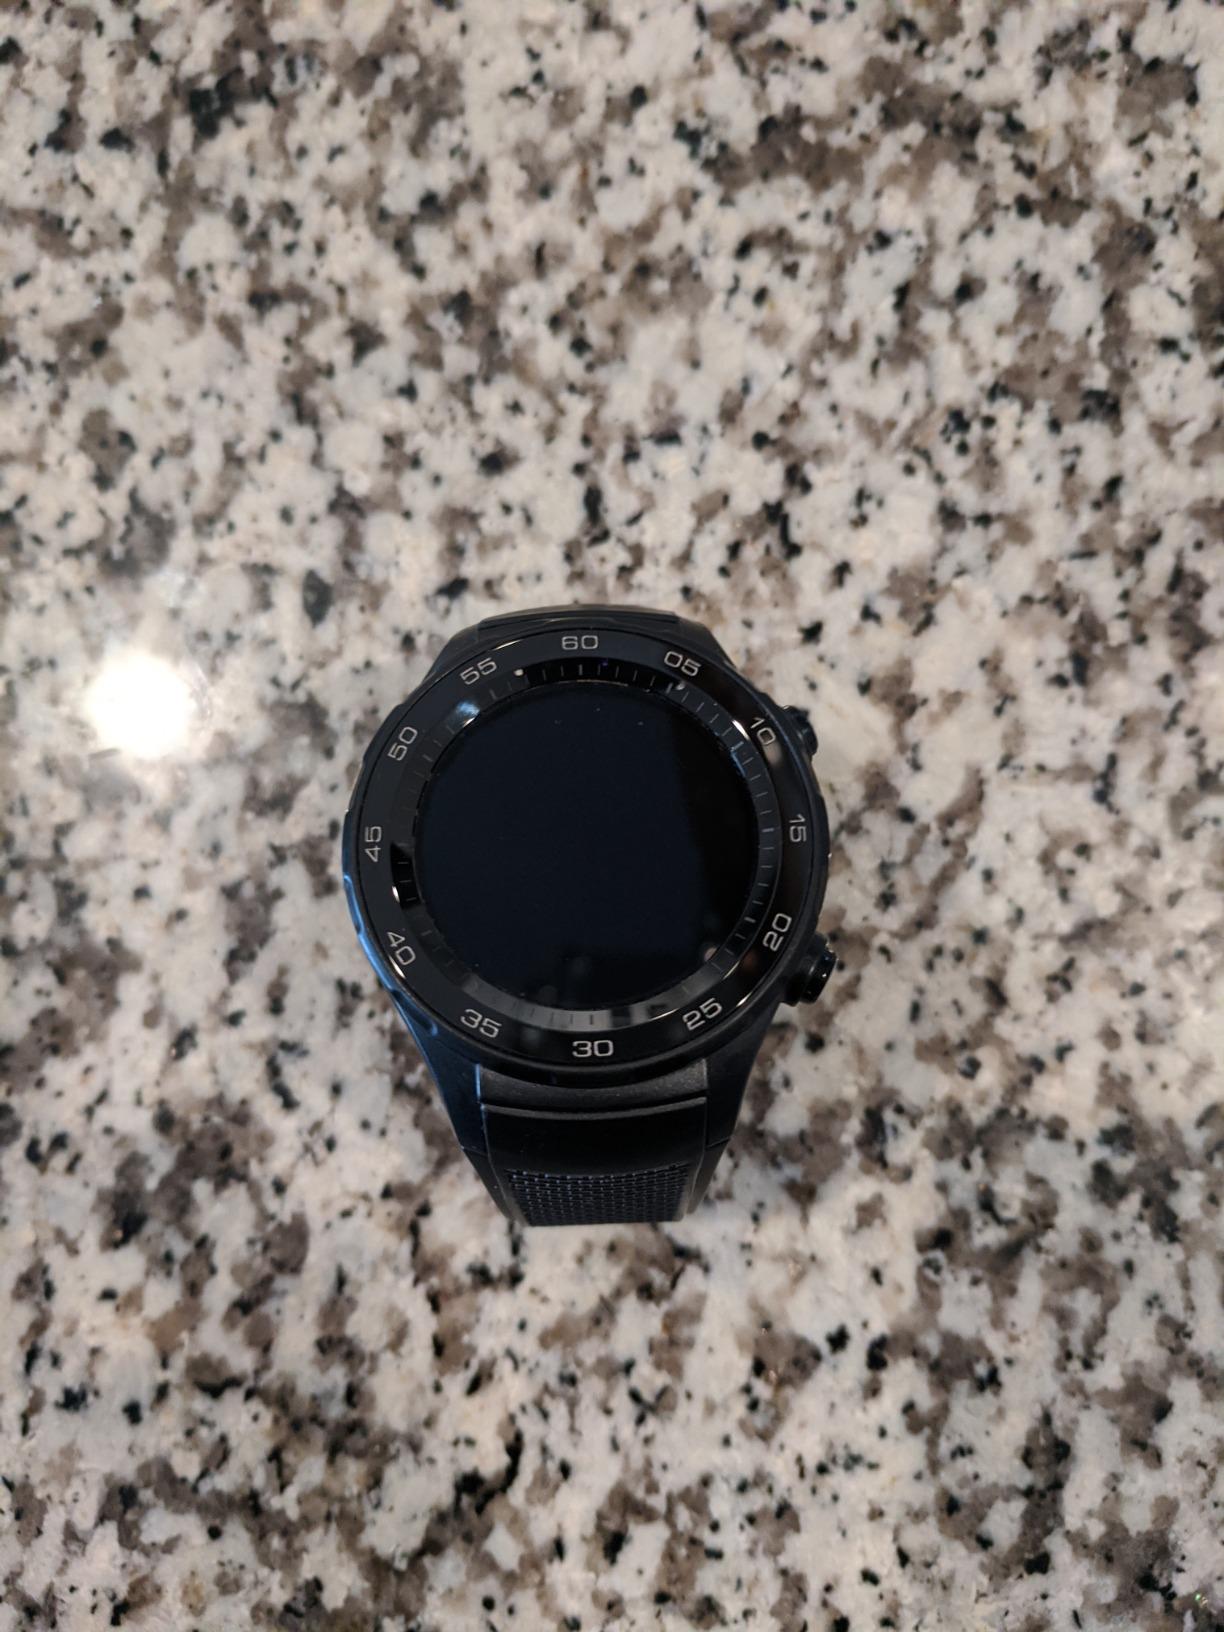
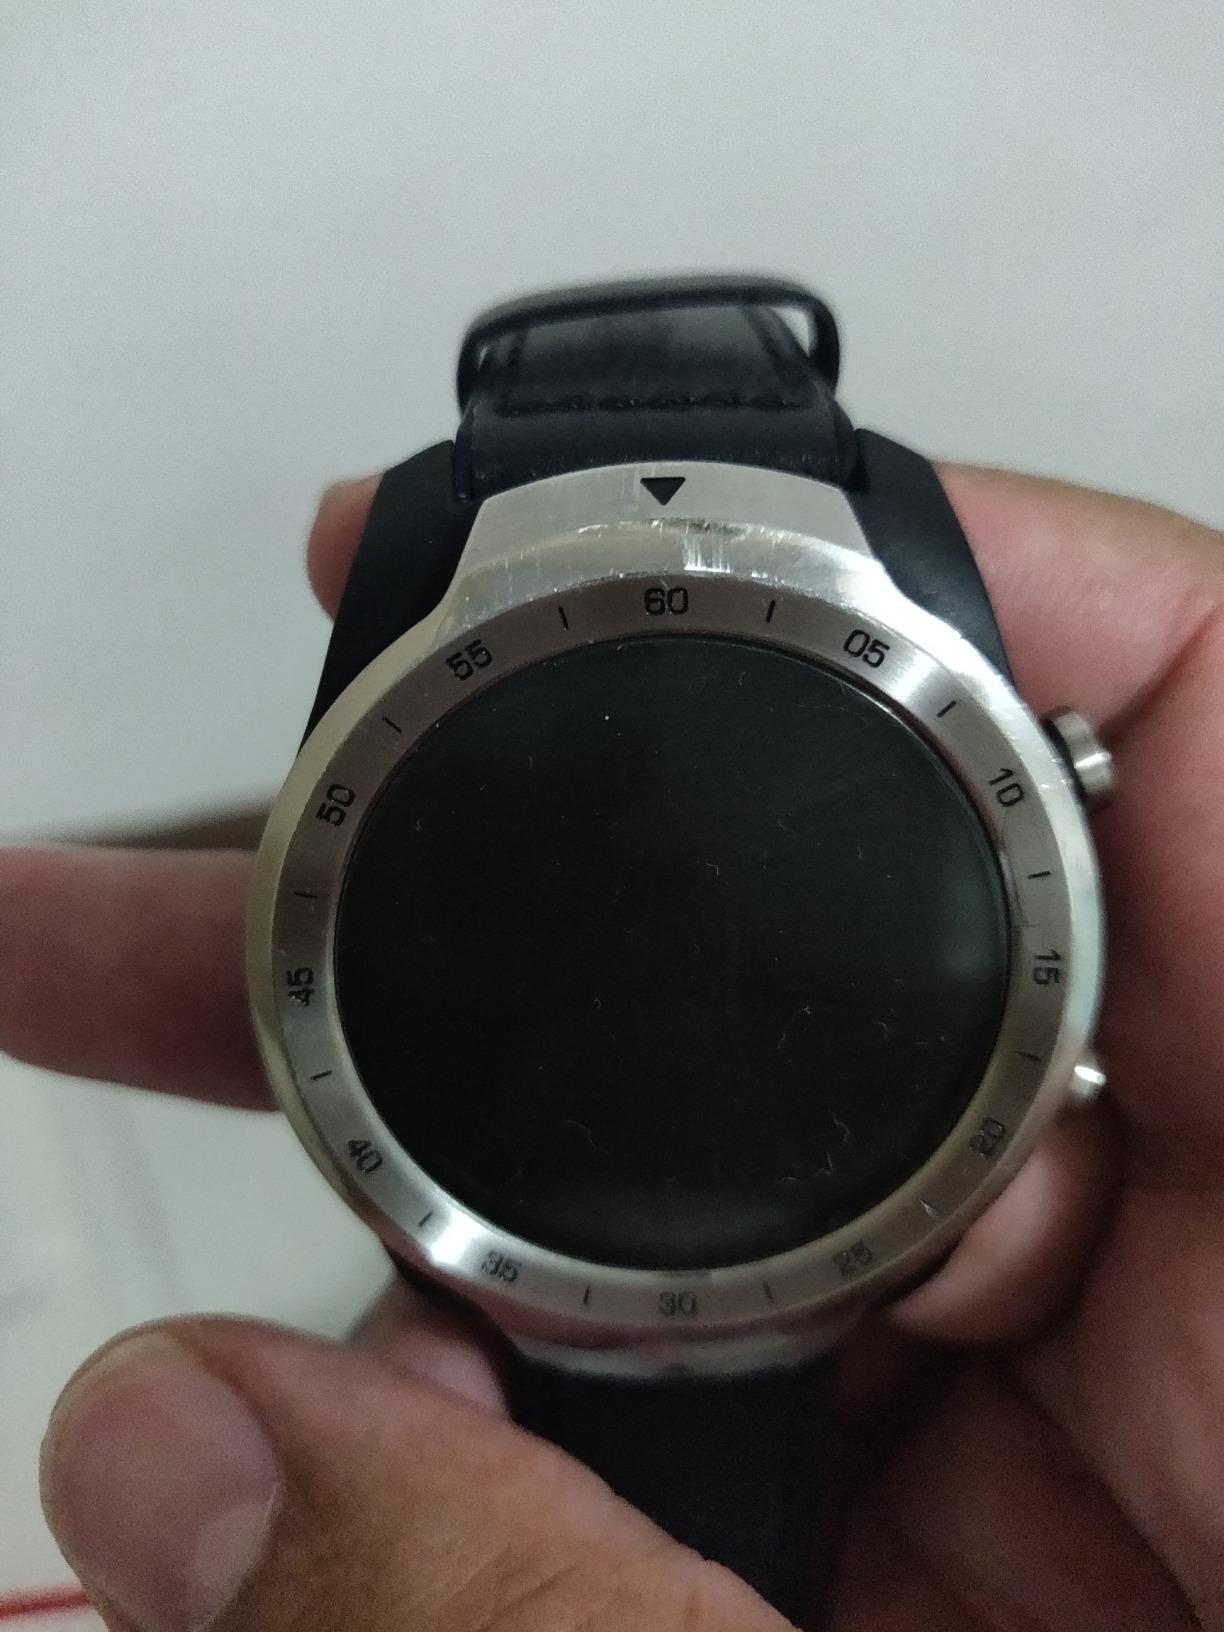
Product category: smartwatch
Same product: no